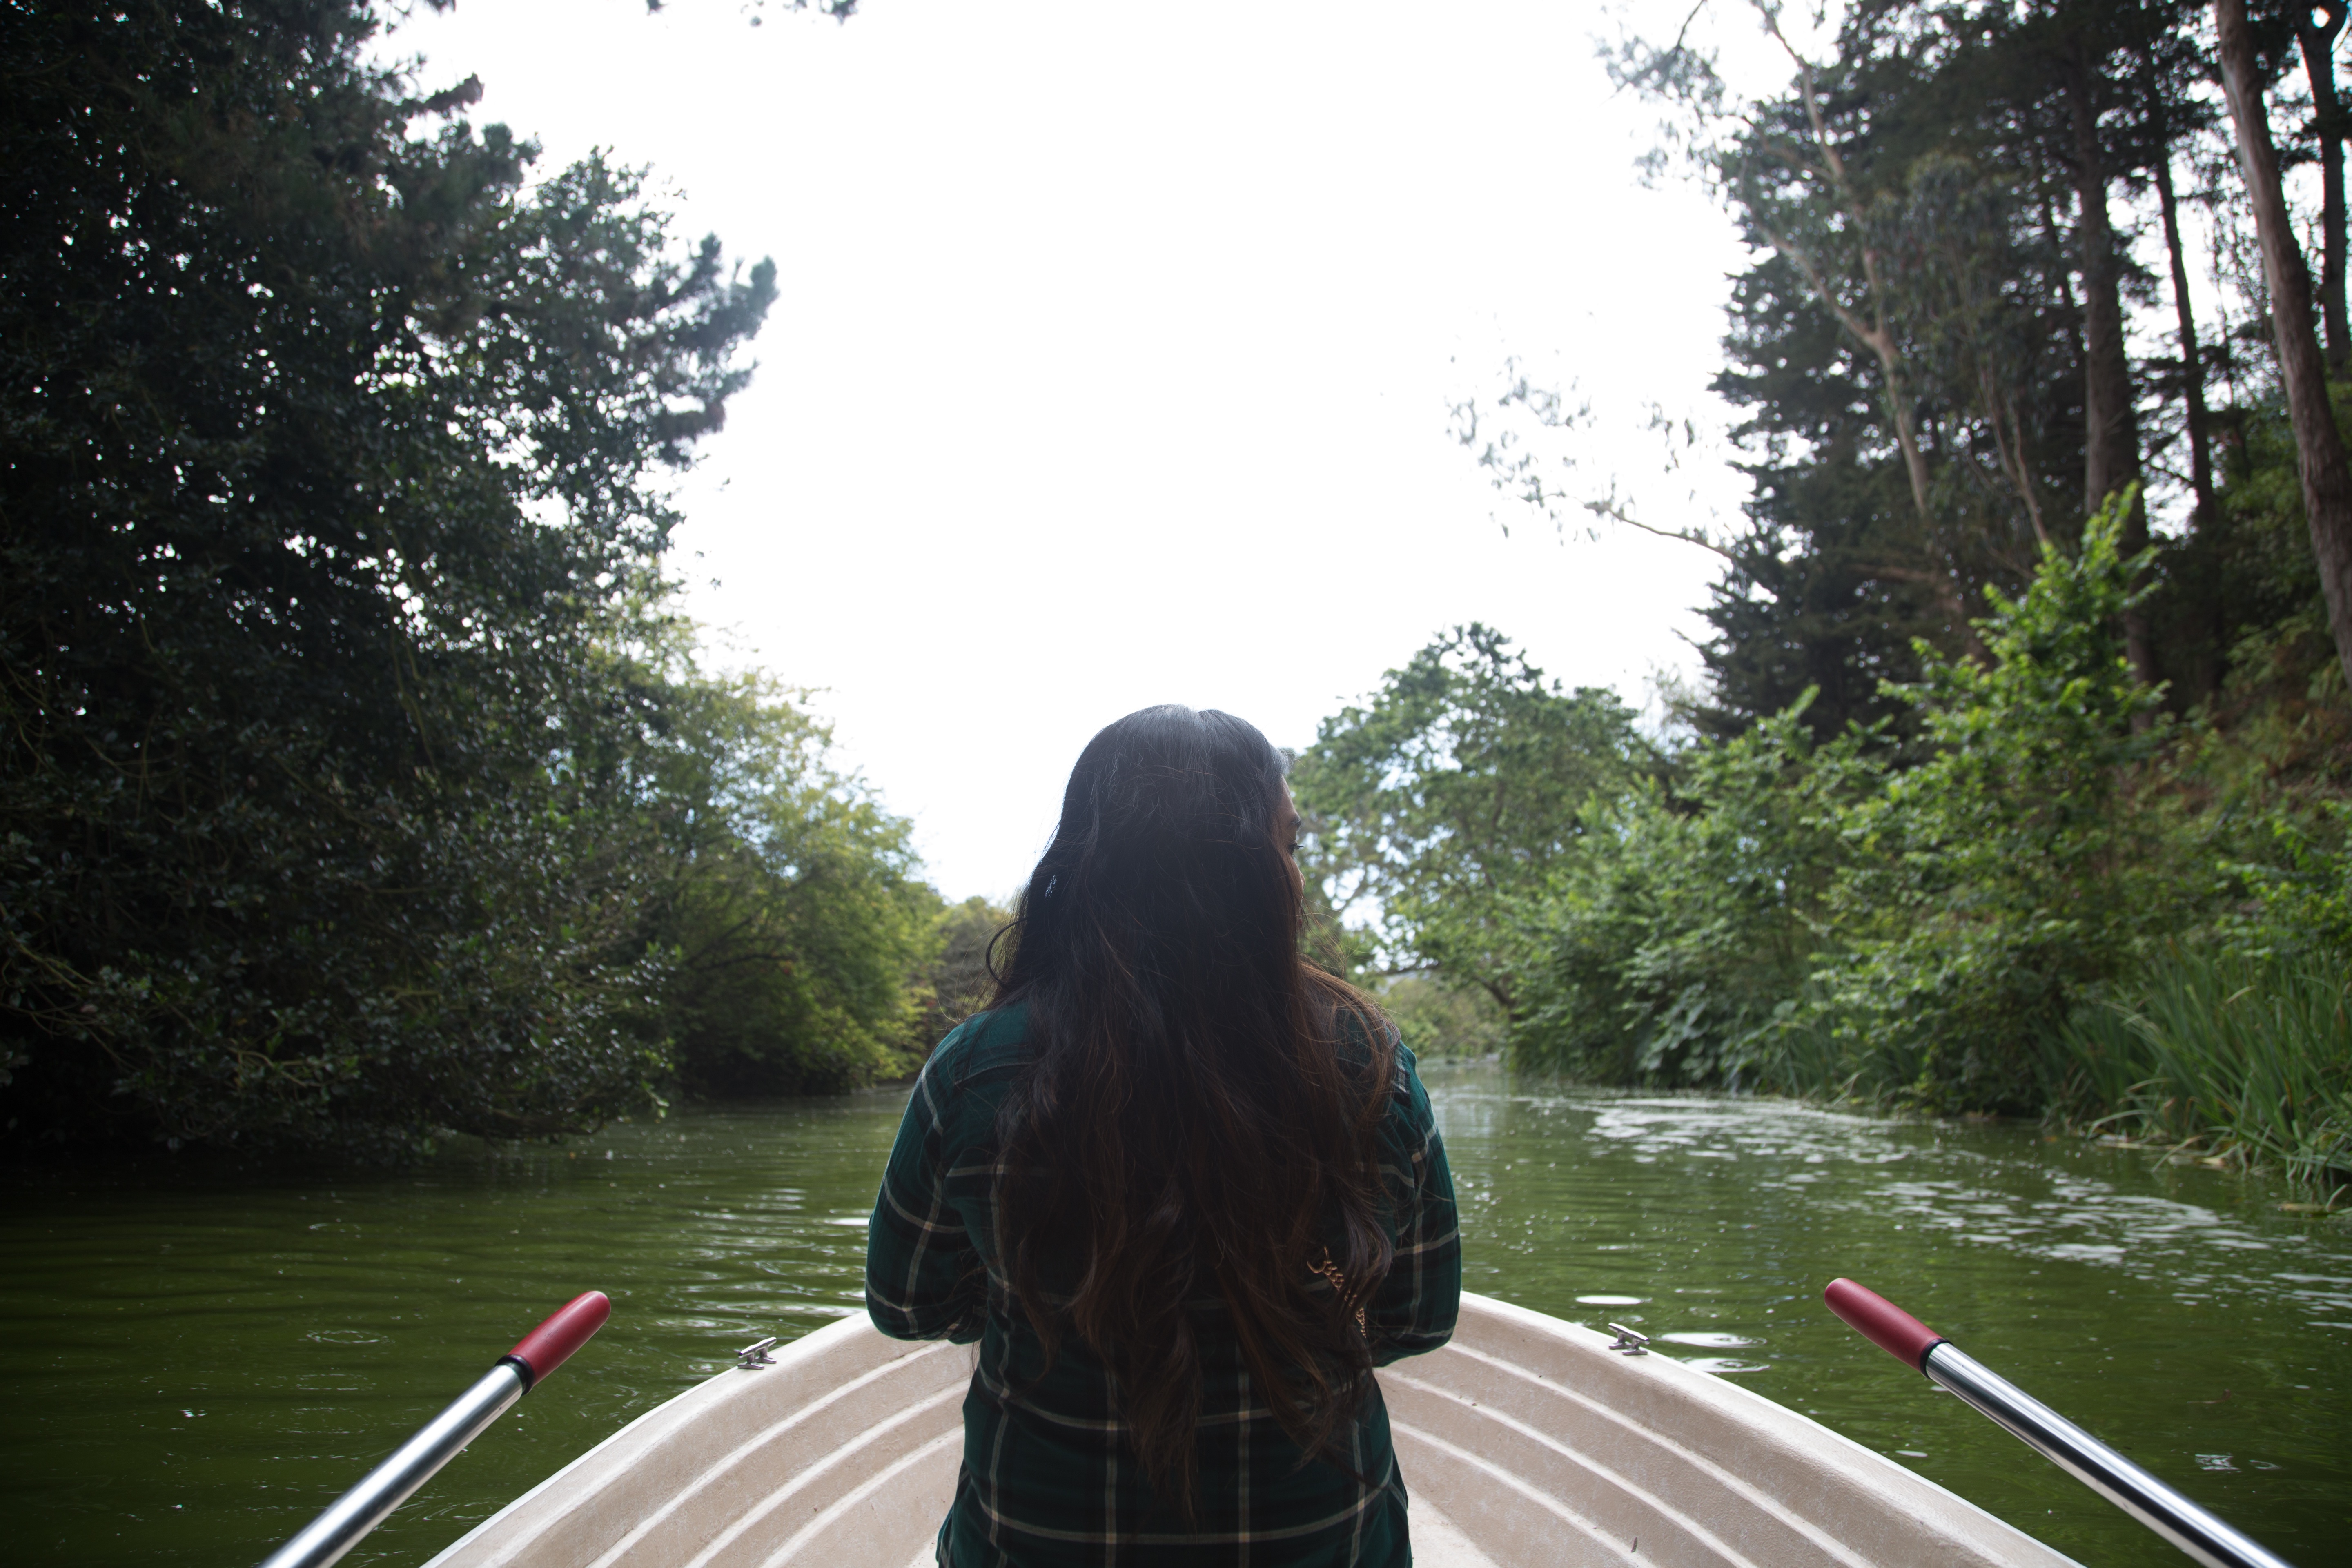
boat, river, canoe, paddle, vehicle, waterway, boating, watercraft rowing